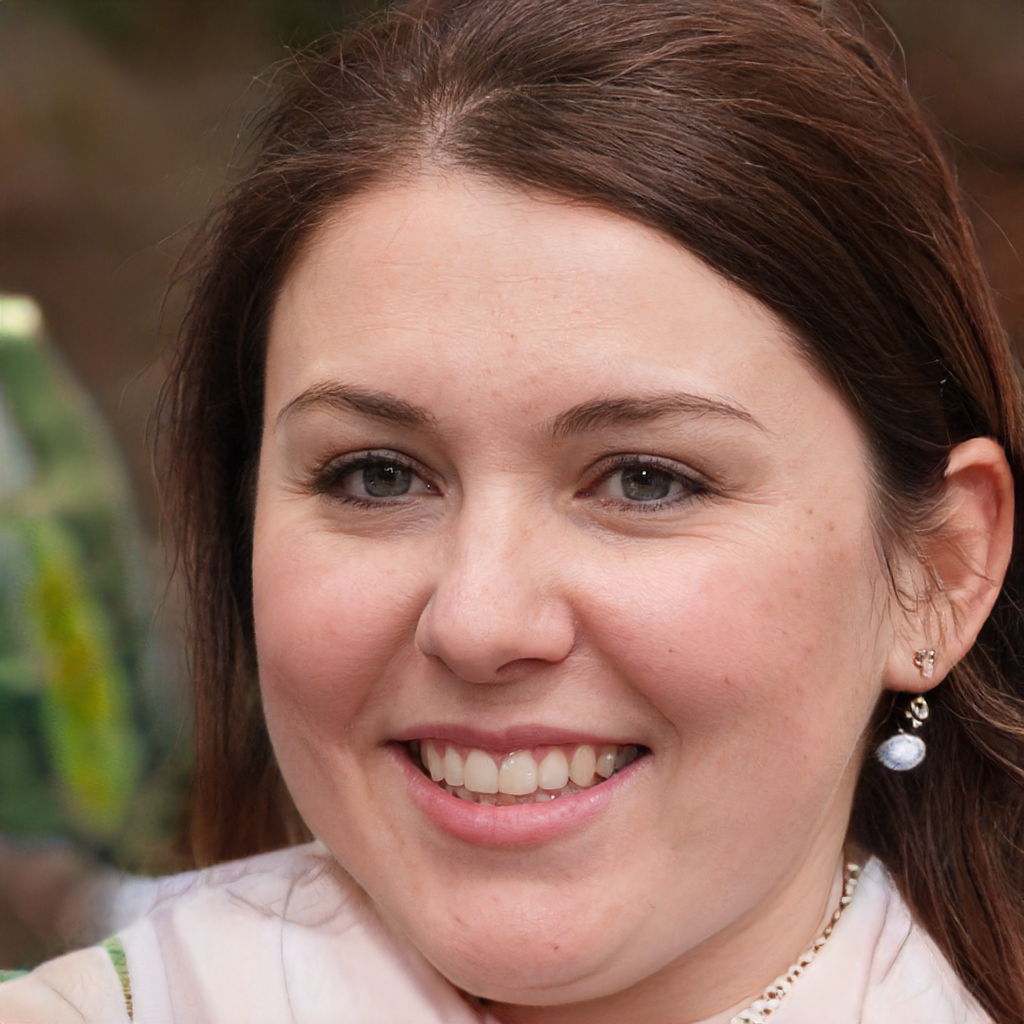
Gender: Female